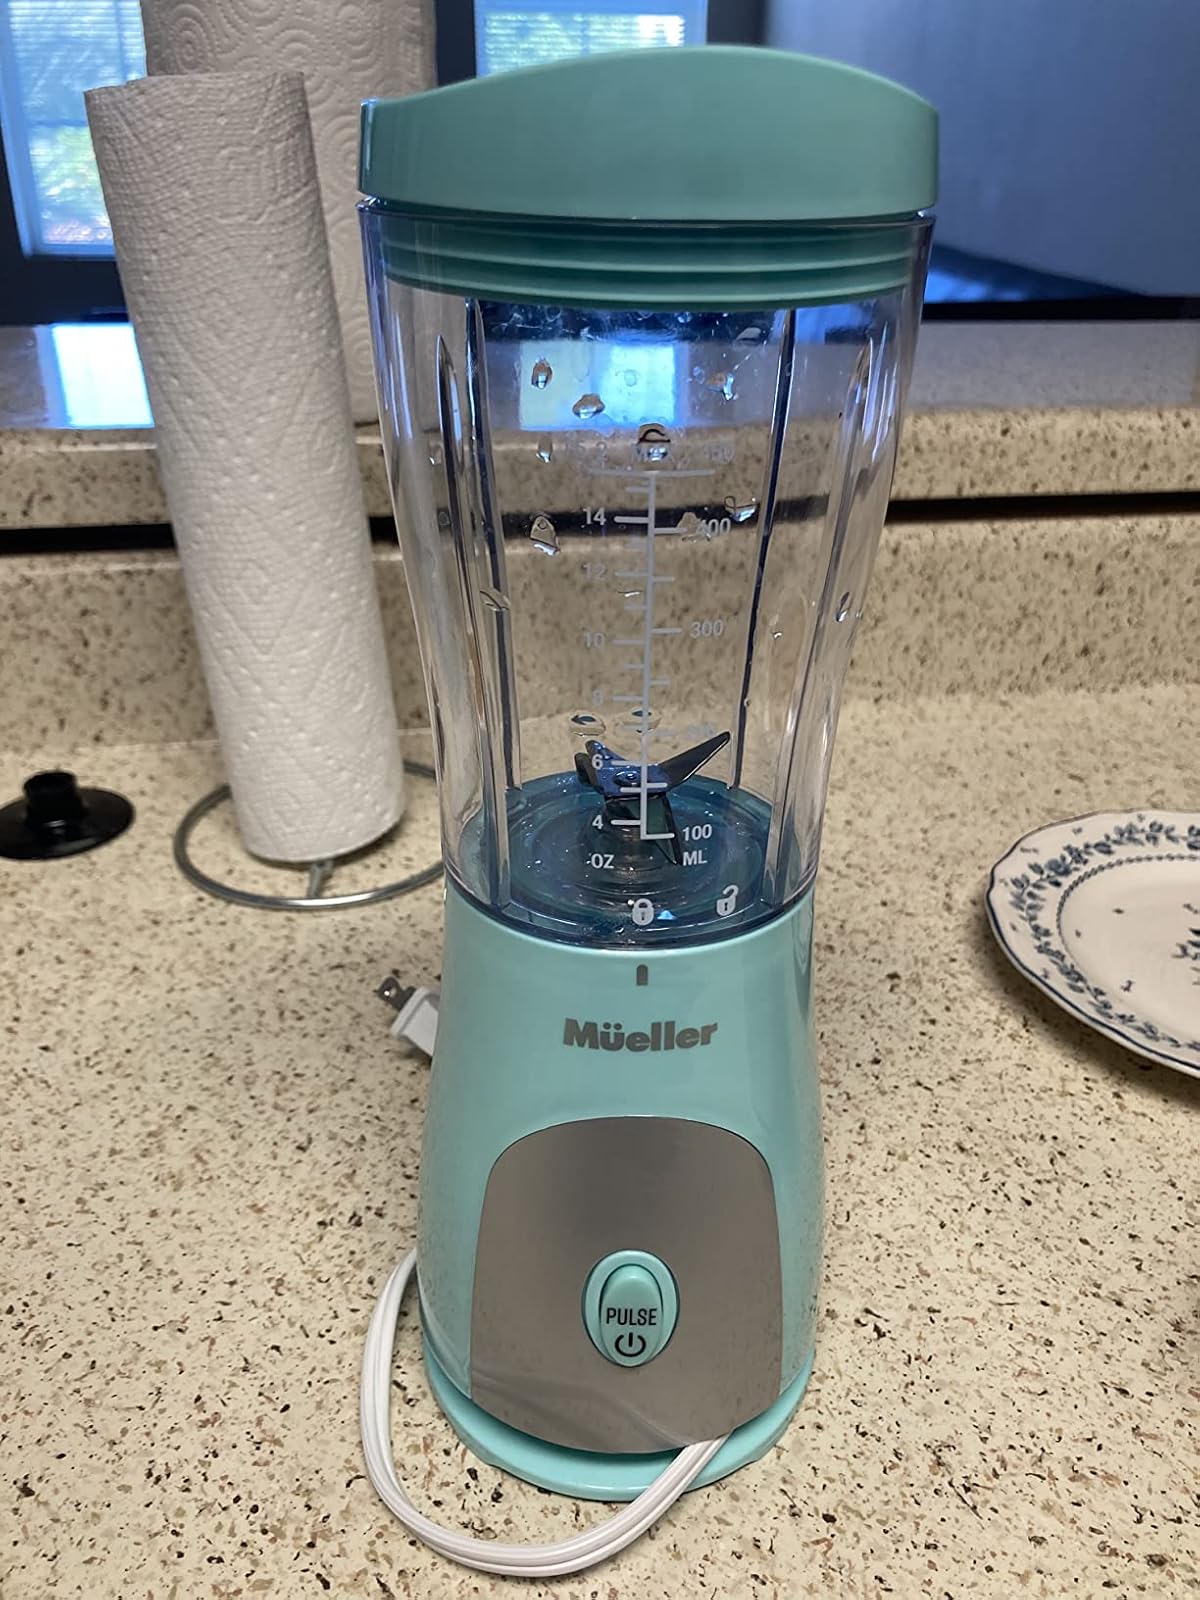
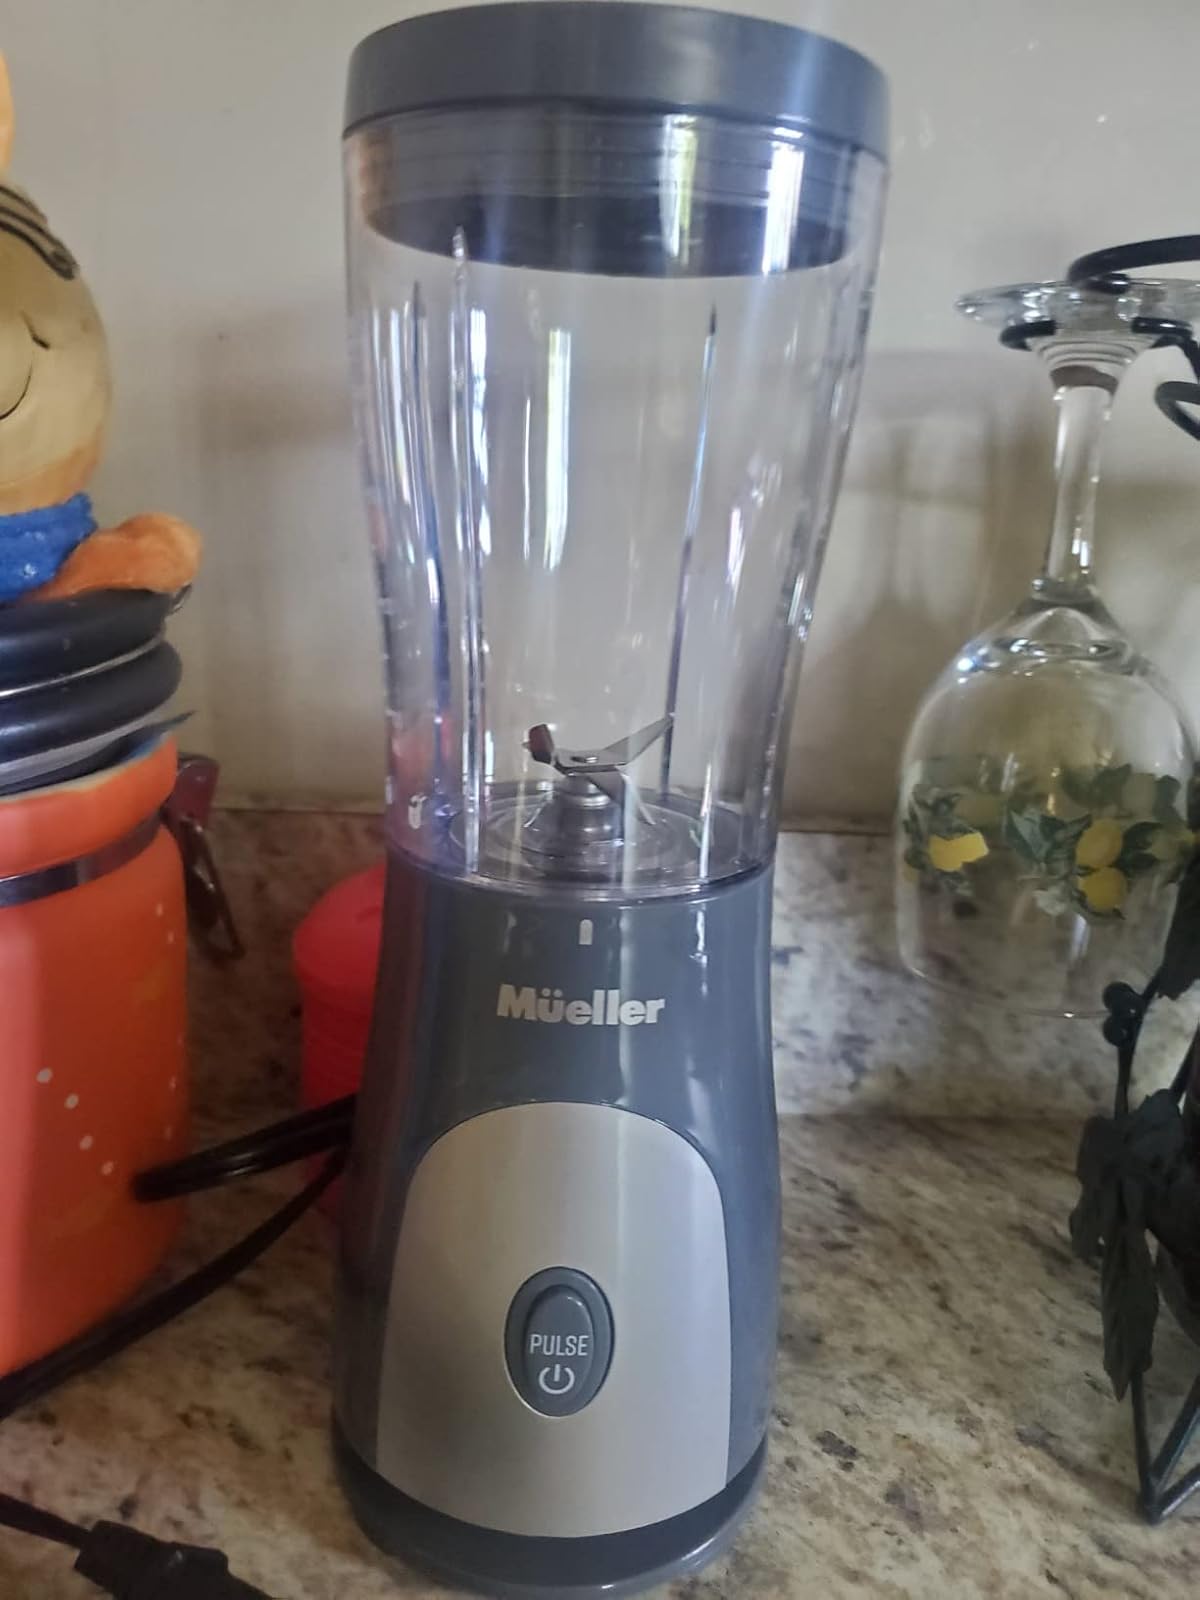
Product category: items_blender
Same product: no